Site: brandenburg
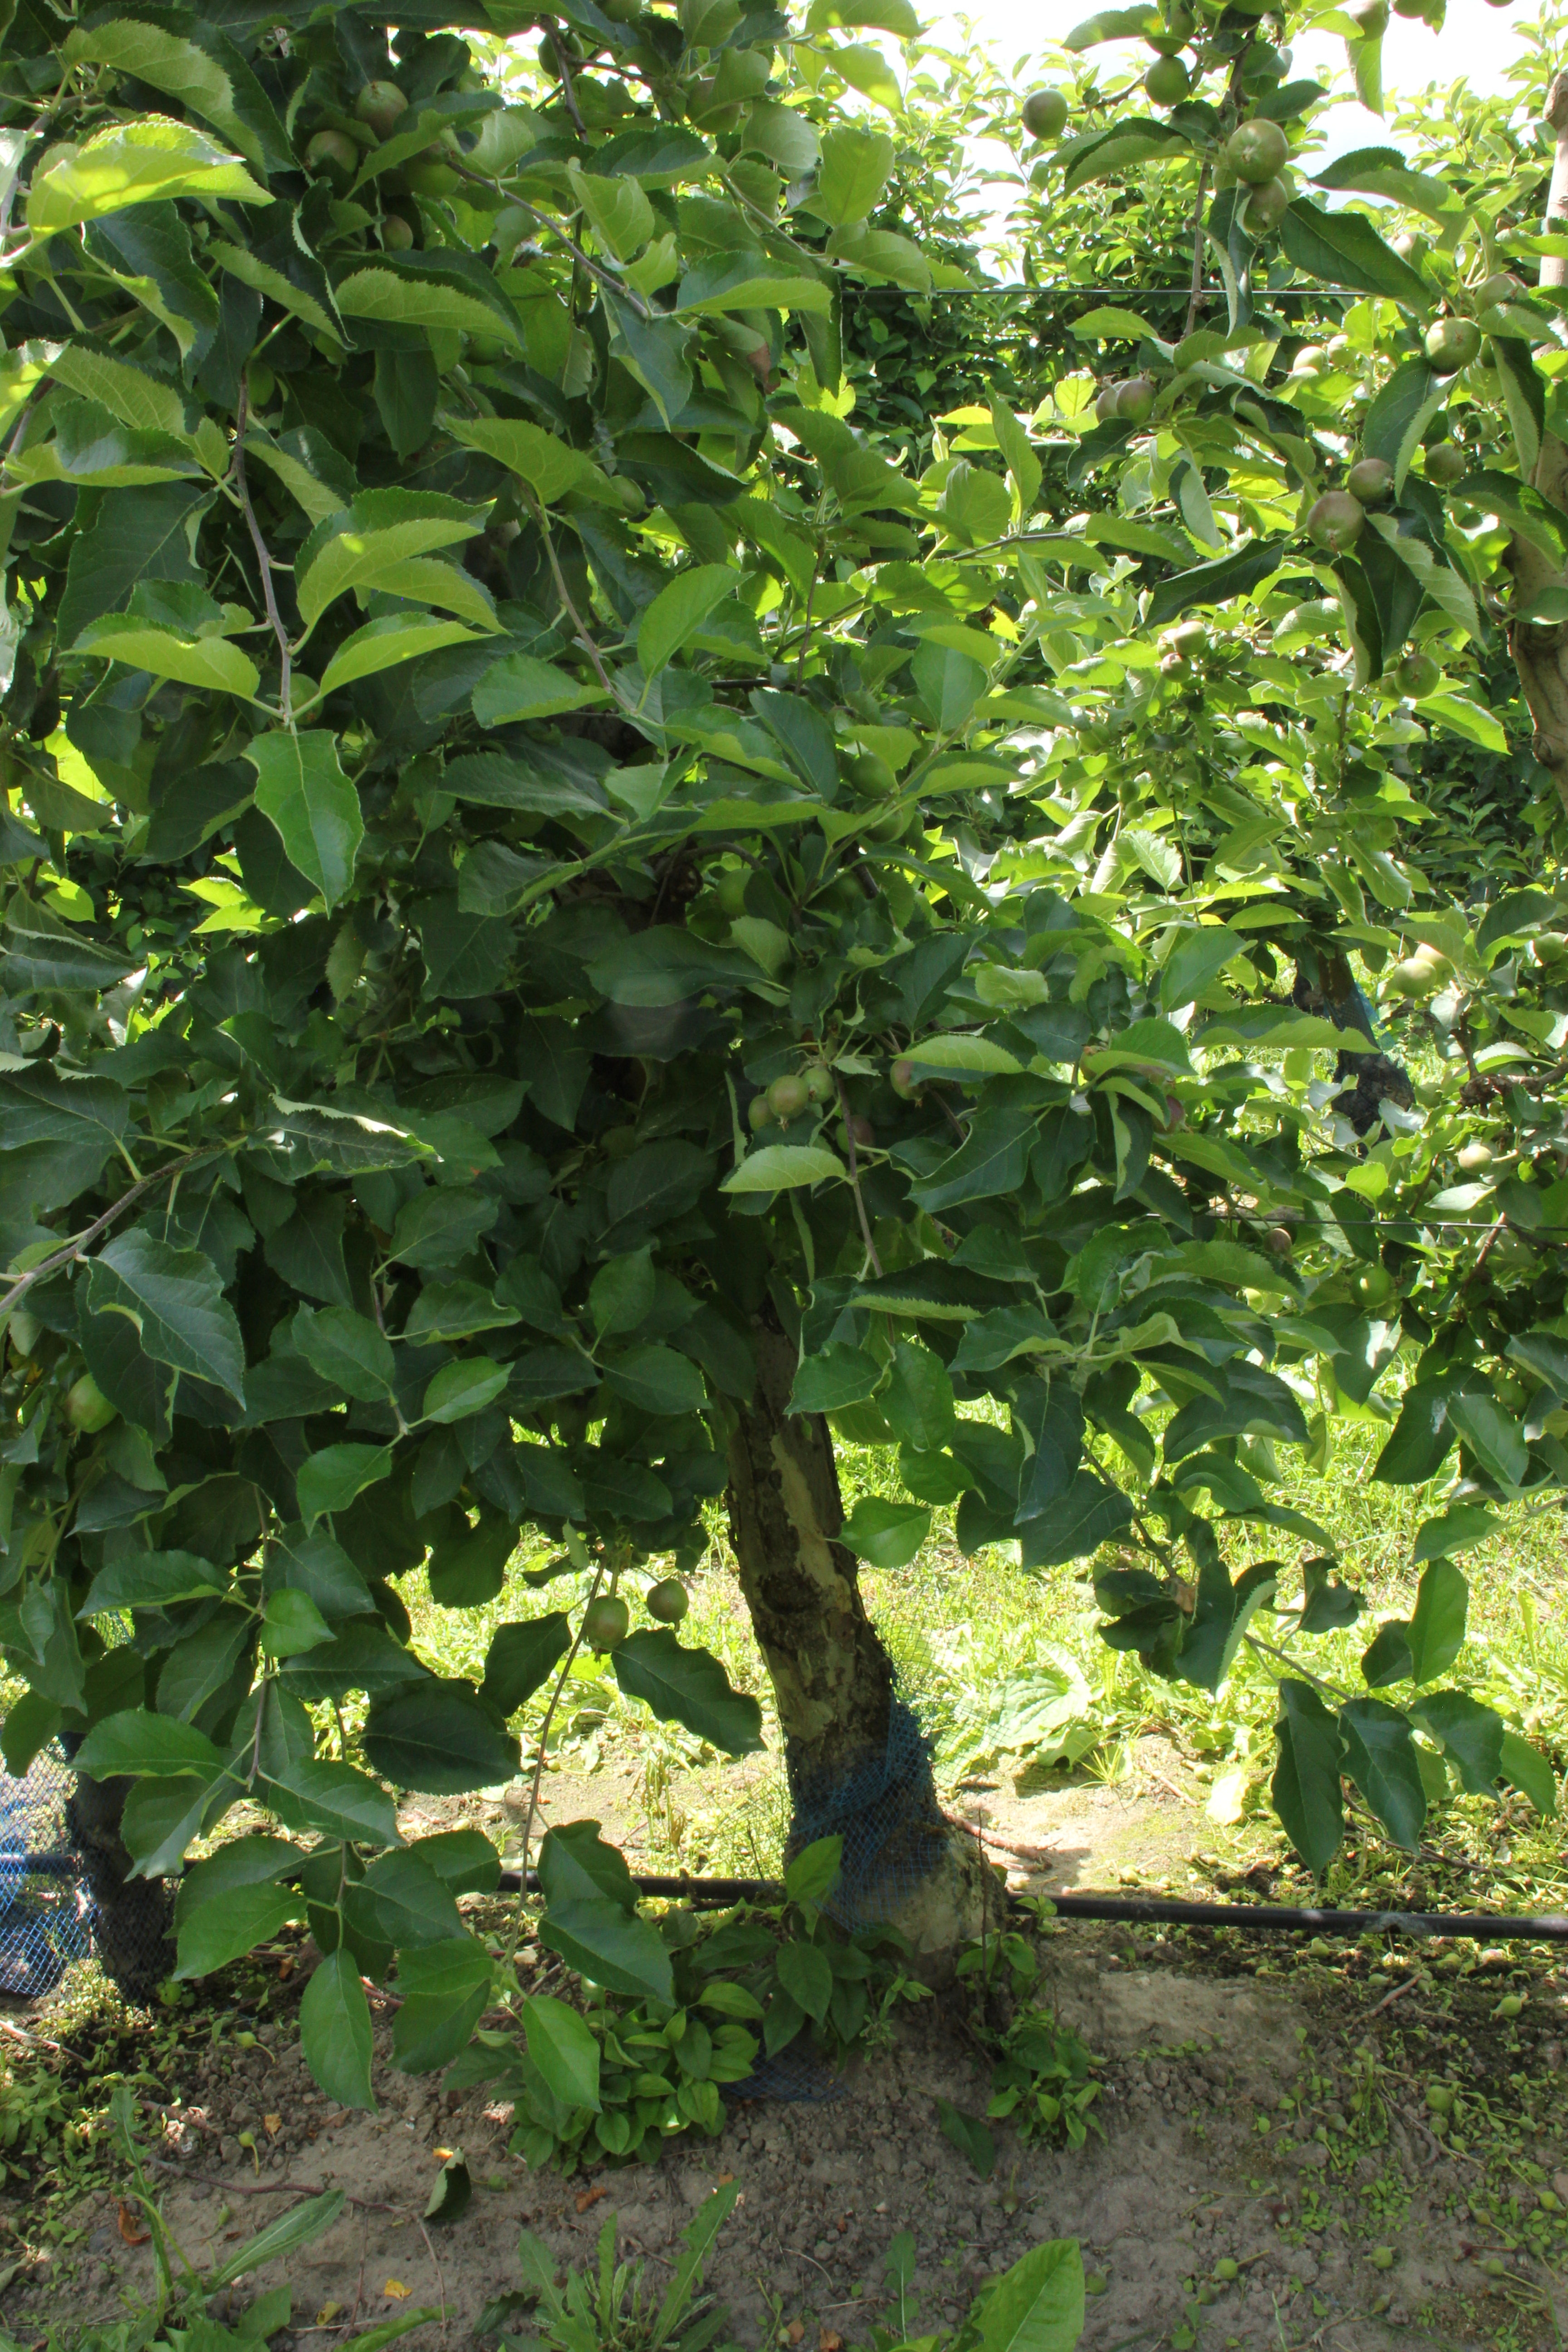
Growth stage (BBCH 73): Development of fruit